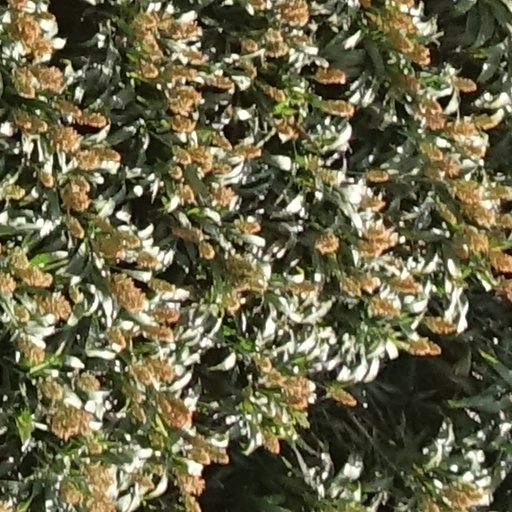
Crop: sorghum